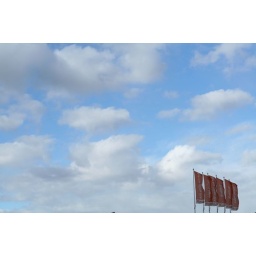
I like Maxi Mall's 6 flags flapping against the wind and the clouds floating by in the blue sky.